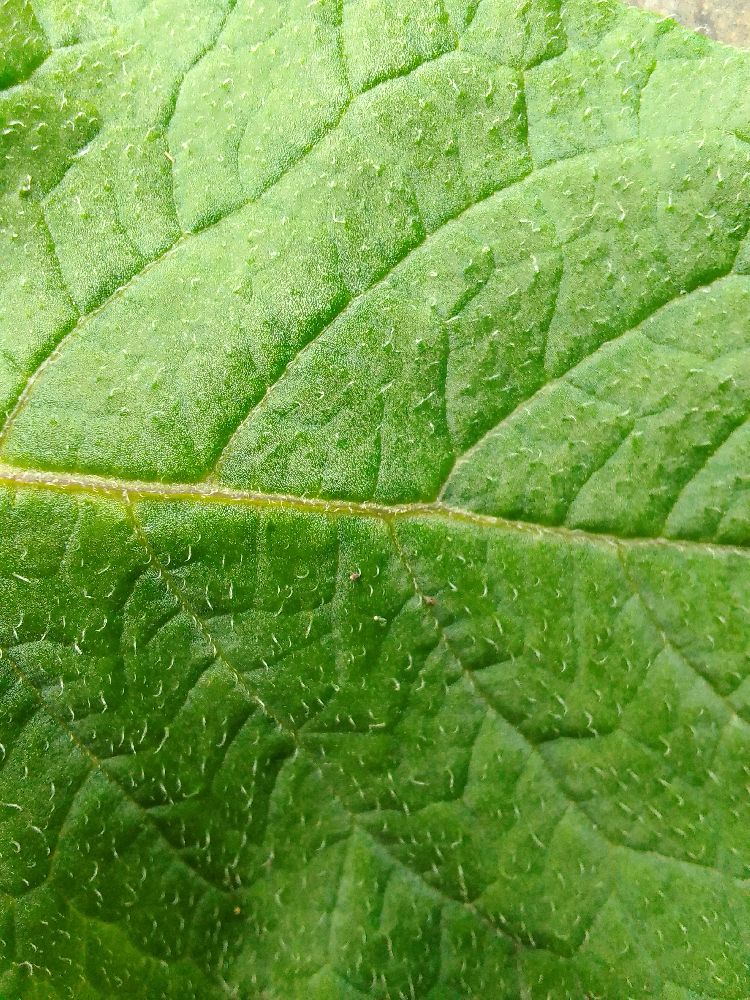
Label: Healthy